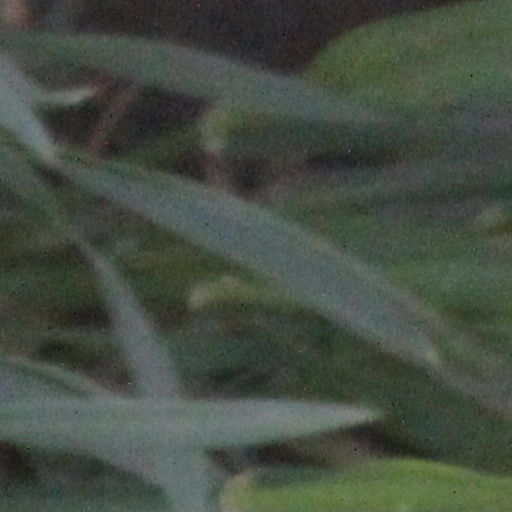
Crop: wheat